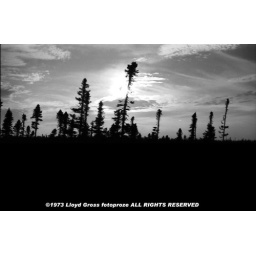
Juniper trees along the highway in Newfoundland